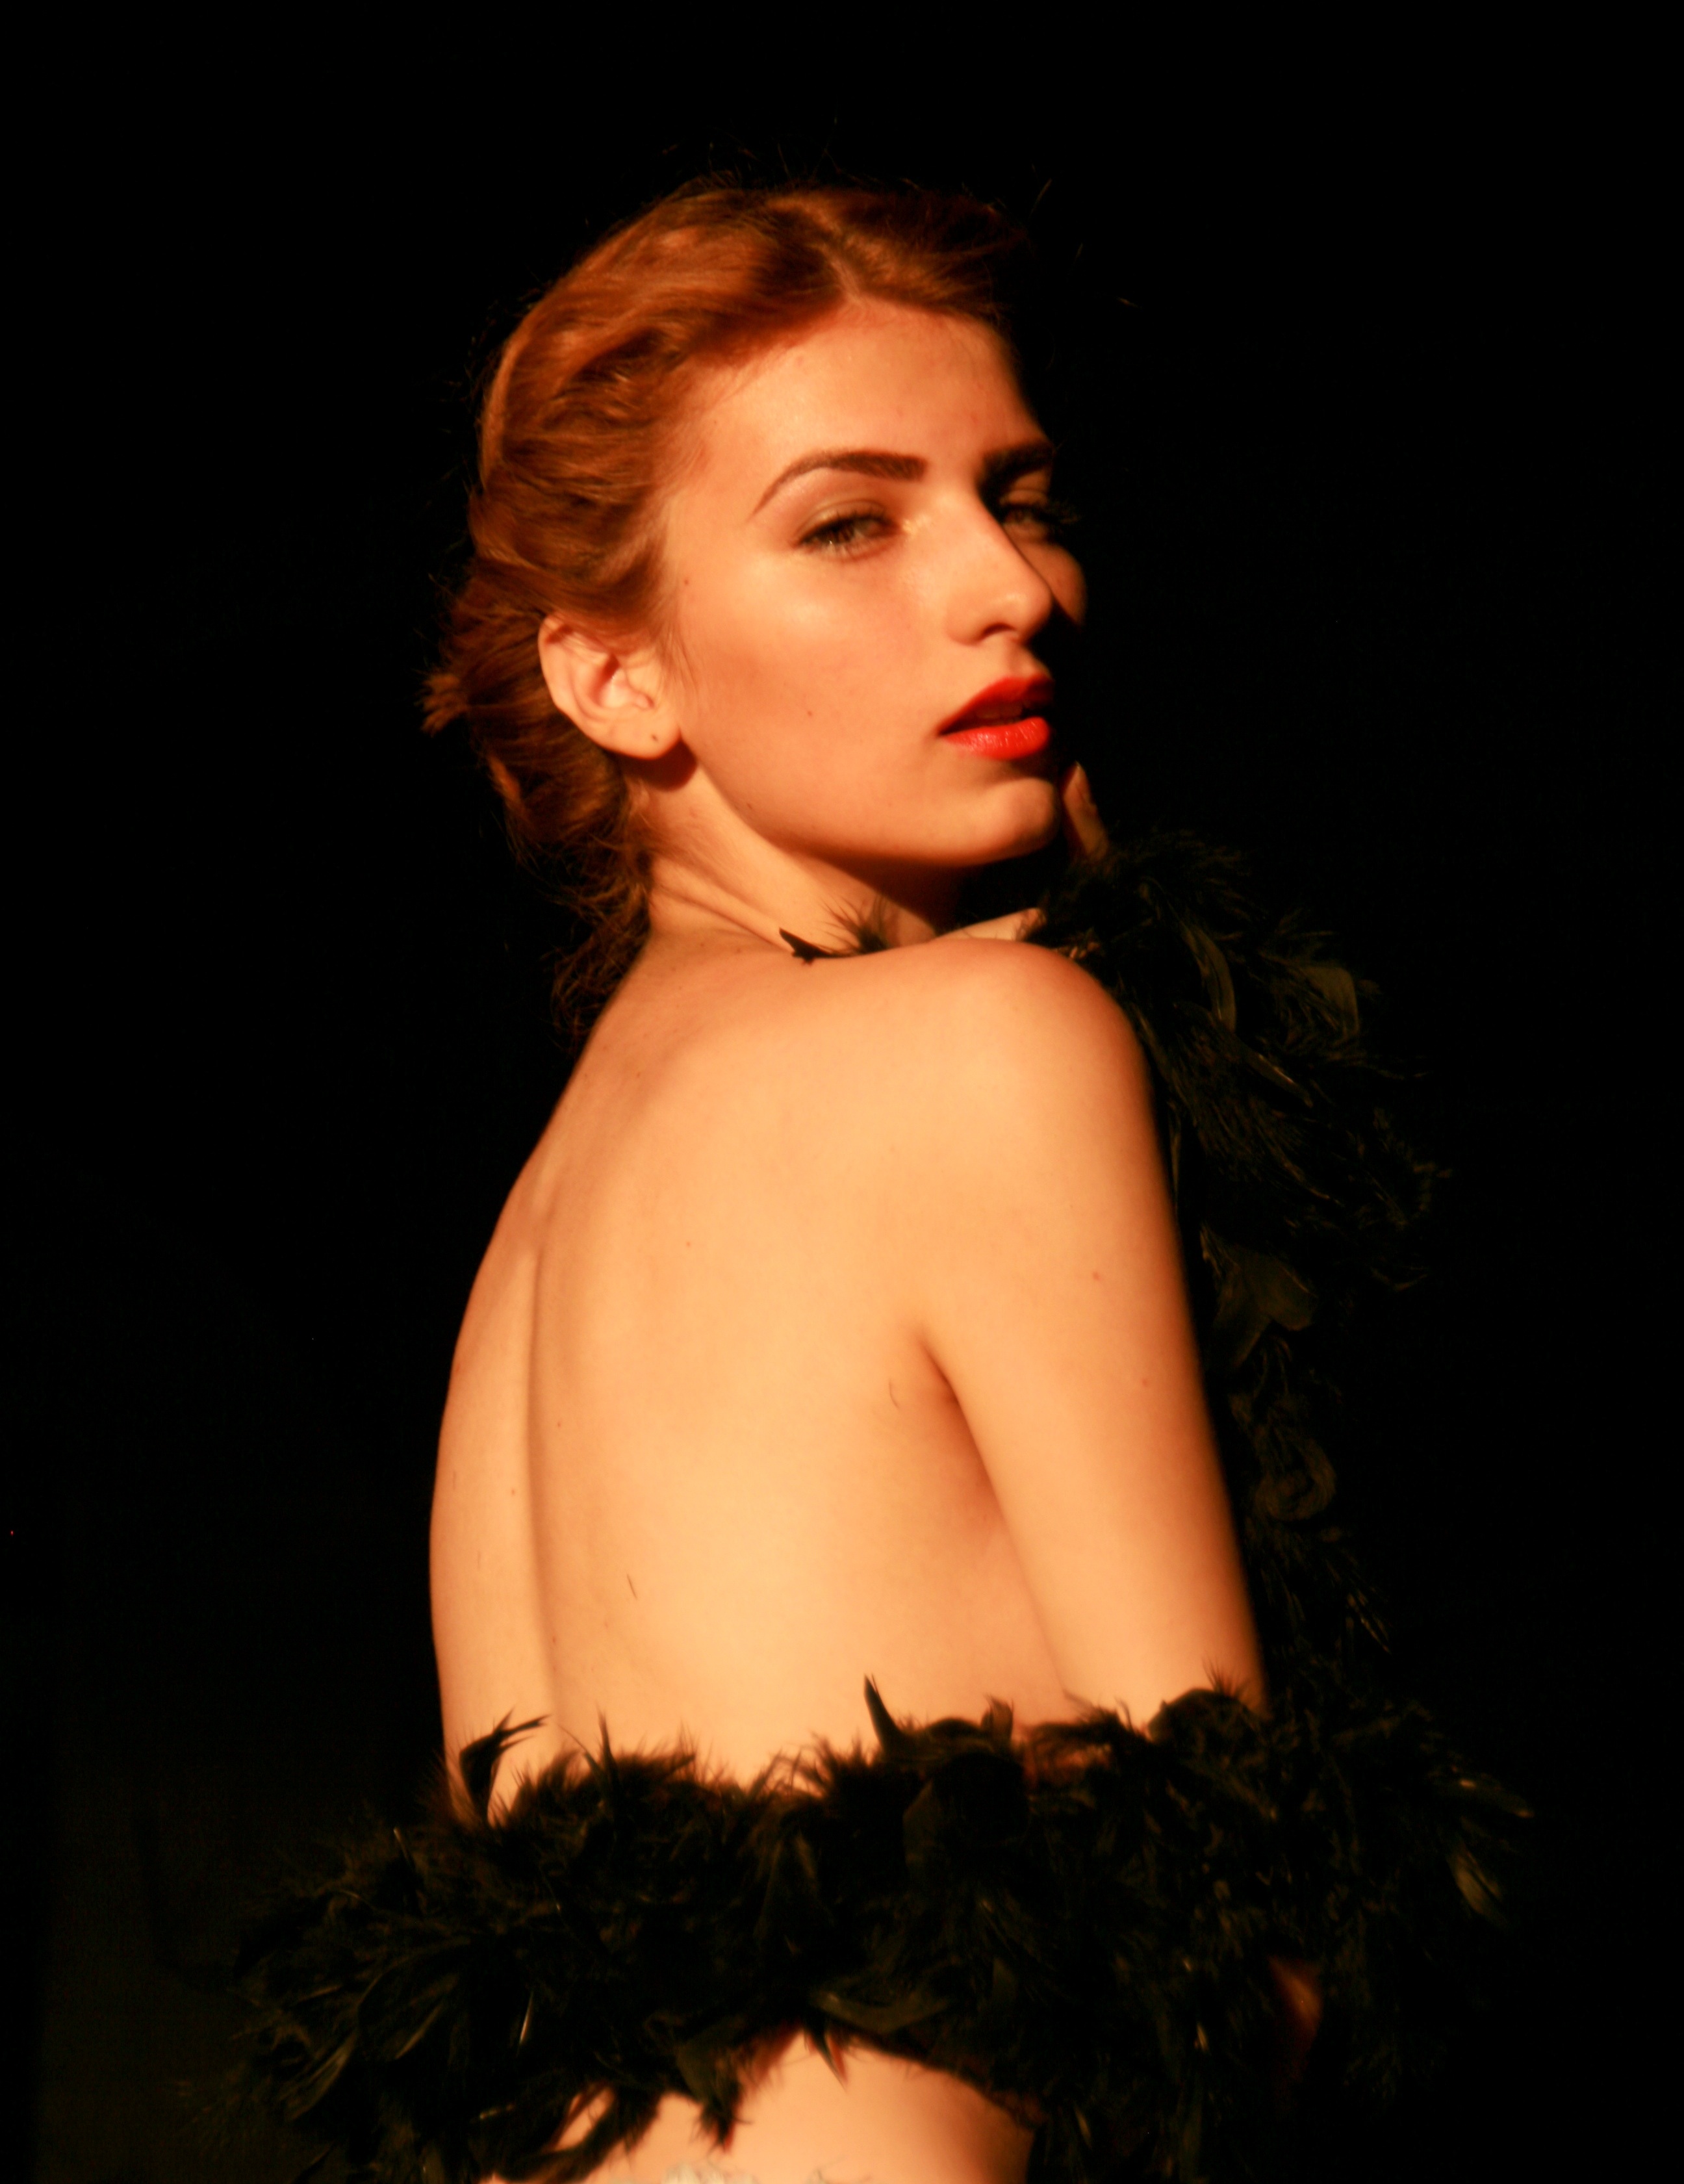
person, girl, woman, hair, photography, portrait, model, darkness, fashion, lady, hairstyle, long hair, black hair, beauty, photo shoot, seduction, brown hair, art model